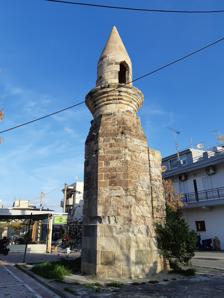
Building: Bab Gedid Mosque
Country: Unknown
Year built: 1586
Historical mosque in Kos, Greece The surviving minaret in 2019. The Bab Gedid Mosque , also known as the Eski Mosque ( Greek : Εσκί Τζαμί , from Turkish : Eski Camii , meaning "old mosque") was an Ottoman-period mosque on the Aegean island of Kos , in southeastern Greece , before it was badly damaged in an earthquake in 1933 and finally demolished a few years later in 1935. Today its octagonal stone minaret is all that survives from the mosque. History According to some plausible—but far from certain—speculations the Bab Gedid Mosque was built in 1586, a few decades after the island's conquest by the Ottomans; if true, that would make the surviving minaret the oldest Ottoman monument on the island. Some more moderate suggestions place its construction (and with certainty its renovation) in 1777 at the end of the bazaar, funded by Mourabit Hadji Moustafa Agha and his wife. It was located on the hill of the citadel in what is today the Diagoras Square, at the far end of the then-Muslim quarter of Kos town, which was densely built. To the eastofthe old mosque stood the outdoor fountain which was used for washing before the prayer, as well as a small cemetery. Its name, Bab Gedid, means "mosque of the new gate," and it was also known as Yeni Kapı Mosque (meaning the same). The mosque was damaged badly in an earthquake in 1933, and then demolished around 1935, except for its minaret, in order to implement the new town plan. Architecture The minaret, the sole surviving element of the Old Mosque, stands tall at 11.35 metres in height, with access from inside; it was erected in an octagonal shape, and it was built on its mosque's northwestern side, in contact with the rest of the structure. In the courtyard a fountain was erected, built on the north side of the minaret, which bears inscription regarding the mosque, giving 1586 as the year of its construction. See also Islam portal Greece portal Architecture portal Islam in Greece List of former mosques in Greece List of mosques in Greece Ottoman Greece References